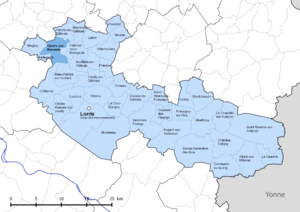
Périmètre de la fr:communauté de communes Canaux et forêts en Gâtinais - Situation de la commune de fr:Quiers-sur-Bezonde.
Quiers-sur-Bézonde, également nommée localement Quiers-sur-Bezonde, est une commune française située dans le département du Loiret en région Centre-Val de Loire.